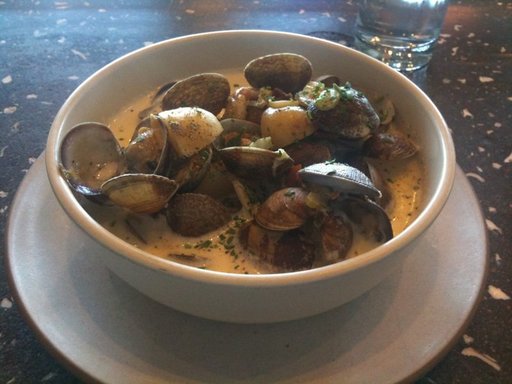
Label: clam_chowder